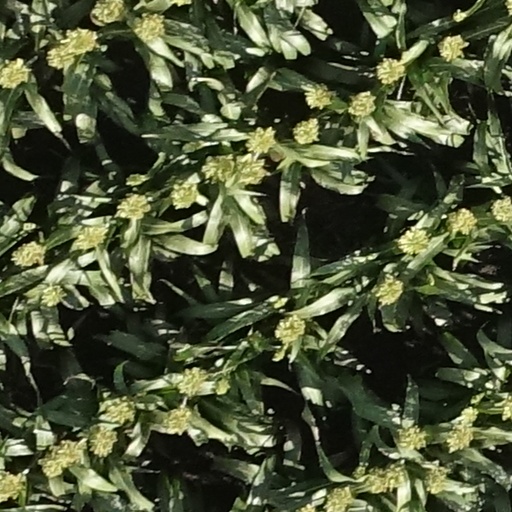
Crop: sorghum